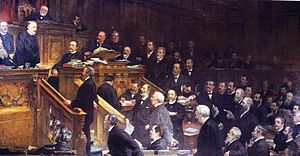
Tyske Kejserrige / Det wilhelminske rige / Von Bülows æra / Indenrigspolitik efter århundredeskiftet
Møde i rigsdagen 1905 (Maleri af Georg Waltenberger)
Det Tyske Kejserrige blev proklameret i Versailles den 18. januar 1871 efter det nordtyske forbunds sejr i den fransk-preussiske krig. Det markerede den endelige samling af Tyskland. Preussen, der udgjorde størstedelen af imperiet, fik en ledende stilling, og dets kansler Otto von Bismarck blev Tysklands rigskansler. De forskellige delstater som Sachsen og Bayern bevarede deres fyrster og lokalregeringer, men måtte underordne sig kejserriget i overordnede spørgsmål.